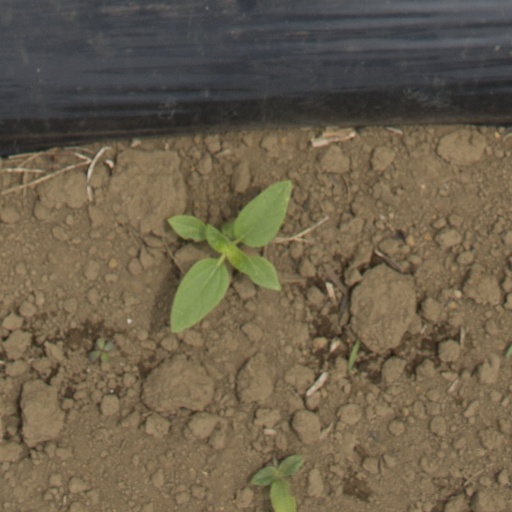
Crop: Jerusalem artichoke